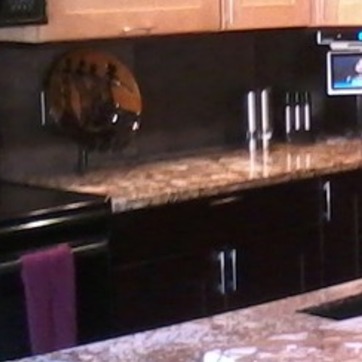
Material: polishedstone